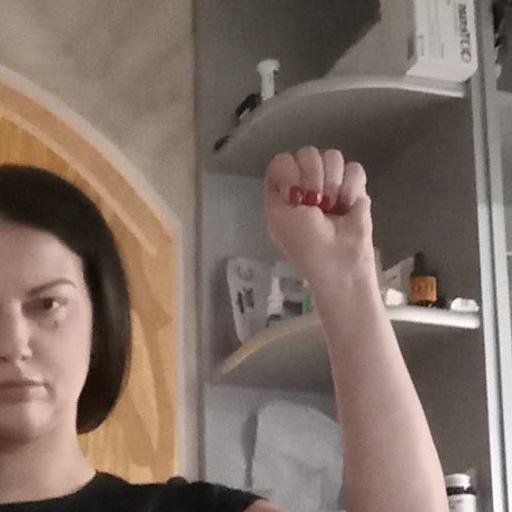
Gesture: fist